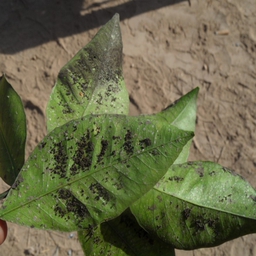
Plant part: leaf
Disease: melanose